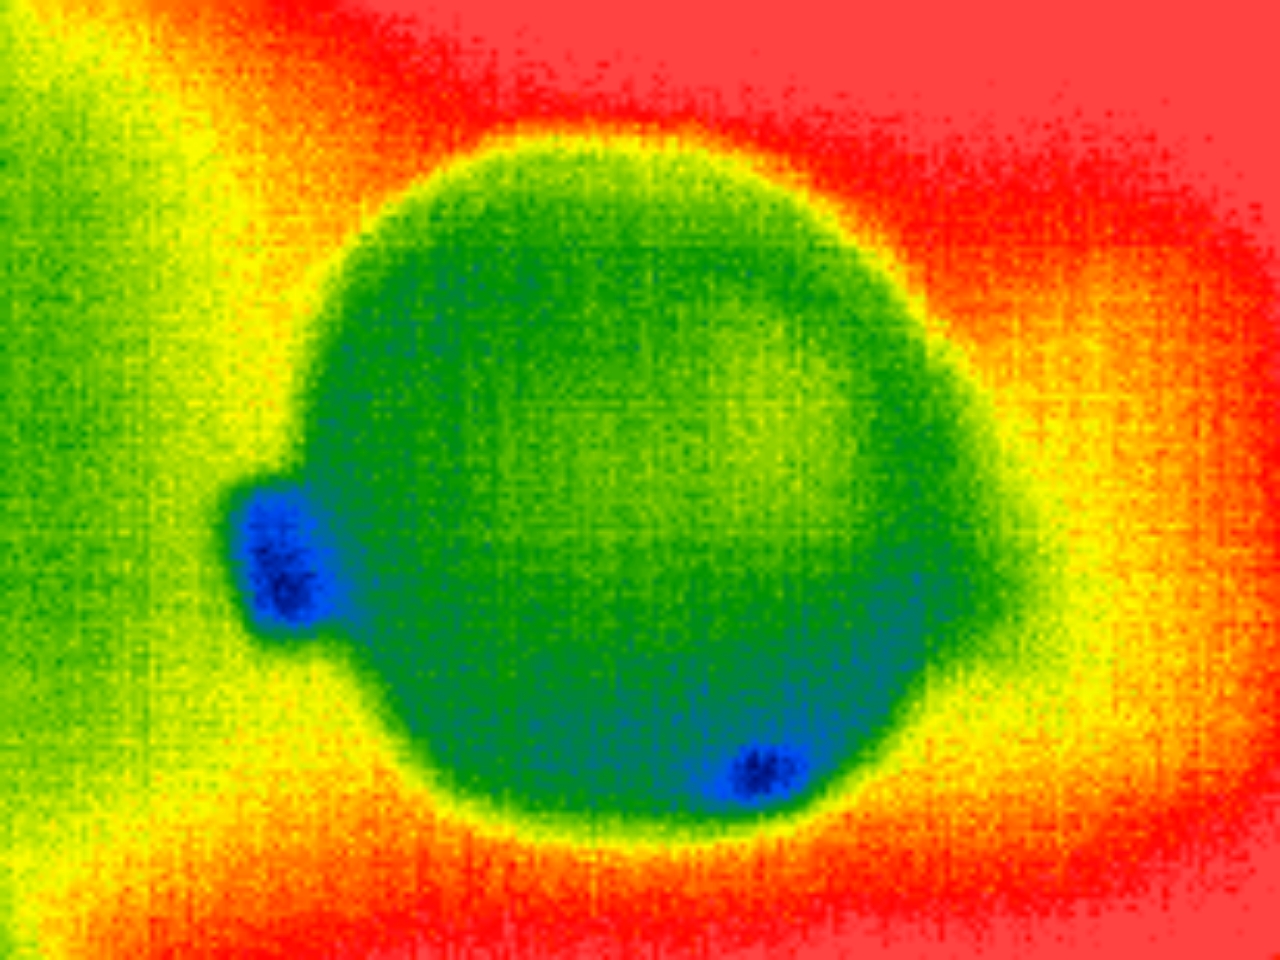
Label: Minor Defect